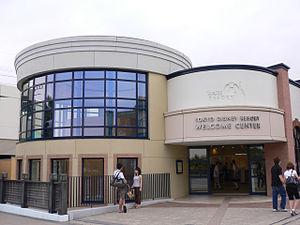
Tokyo Disney Resort est un resort, ou complexe de loisirs, associé à la Walt Disney Company et situé à 15 kilomètres à l'est du centre de Tokyo au Japon dans la baie de Tokyo, sur un polder de la ville d'Urayasu. Il reçoit chaque année plus de 20 millions de visiteurs.